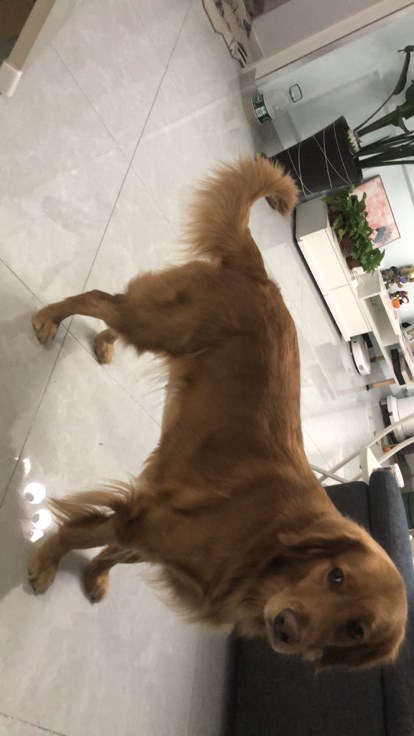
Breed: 5355-n000126-golden_retriever